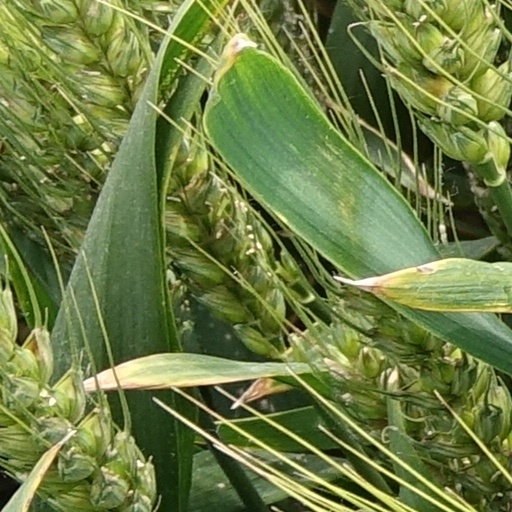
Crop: wheat